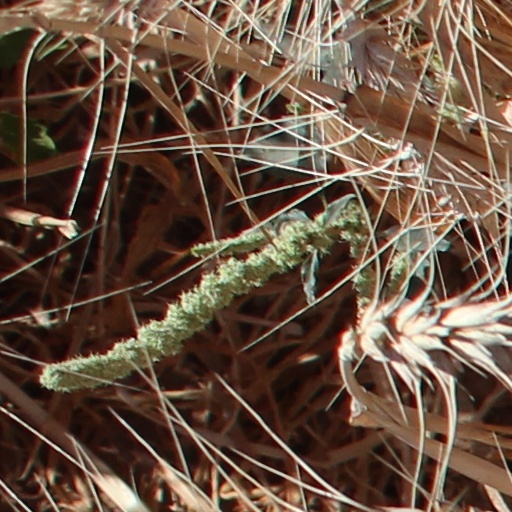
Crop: wheat